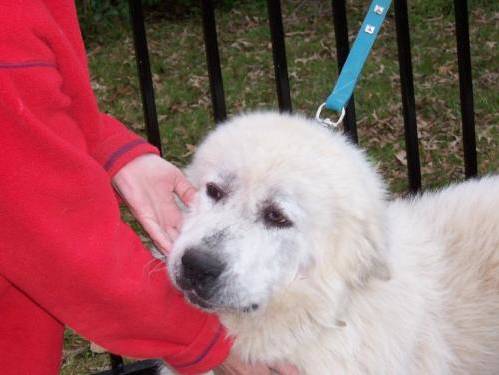
Label: dog